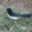
Label: bird